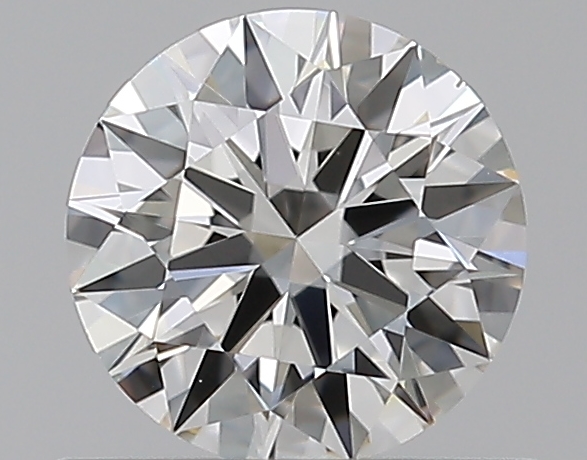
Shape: round
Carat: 0.5
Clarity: VS1
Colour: H
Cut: EX
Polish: EX
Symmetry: EX
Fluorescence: F
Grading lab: GIA
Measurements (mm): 5.12 x 5.14 x 3.11